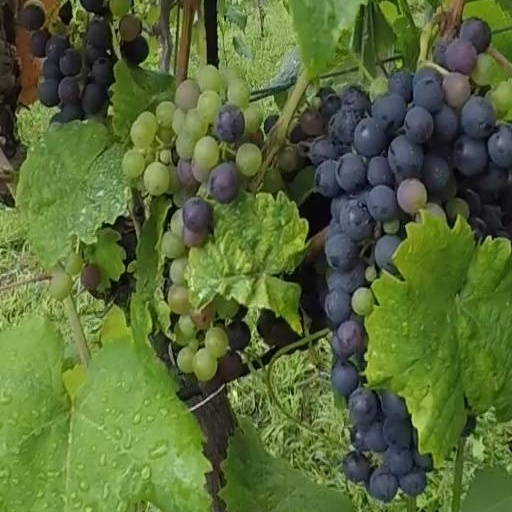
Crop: grape